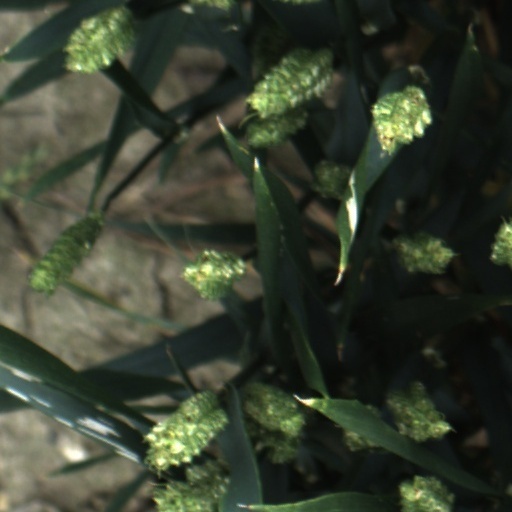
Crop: wheat